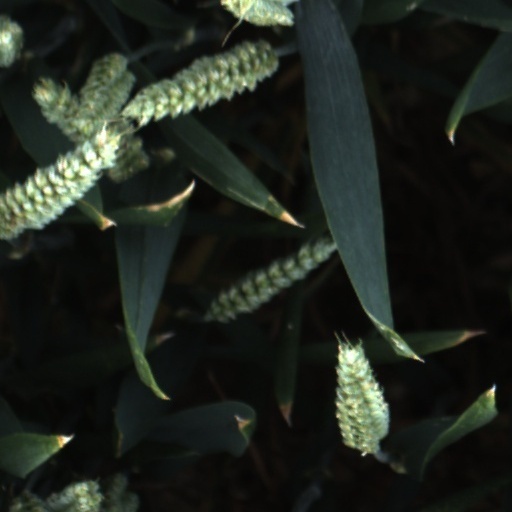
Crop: wheat